2017 European Diving Championships

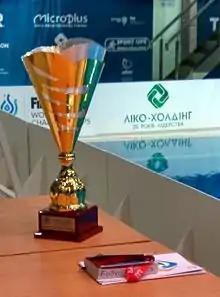
Trophy for the European diving champion

A country that receives the most total points during the event officially becomes the European diving champion. Ukraine won the trophy with 244 points.